Valeria, Spain (Roman city)

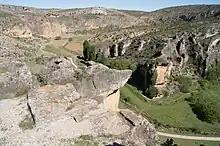
View from villa

On the southern side of the Forum structures is the House of the Adobe. Another example of private urbanism is the "Casa del Hoyo".